Jean Joseph Valéry

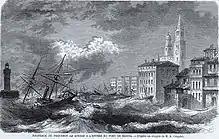
Shipwreck of the packet boat "La Louise" at the entry of the port of Bastia on 23 February 1860

In 1856 the fleet was enlarged with the addition of the "Ajaccio", "Bastia", "Progrès", "Industrie", "Louise", "Jean-Mathieu", "Insulaire" and "Générale Abbatucci".